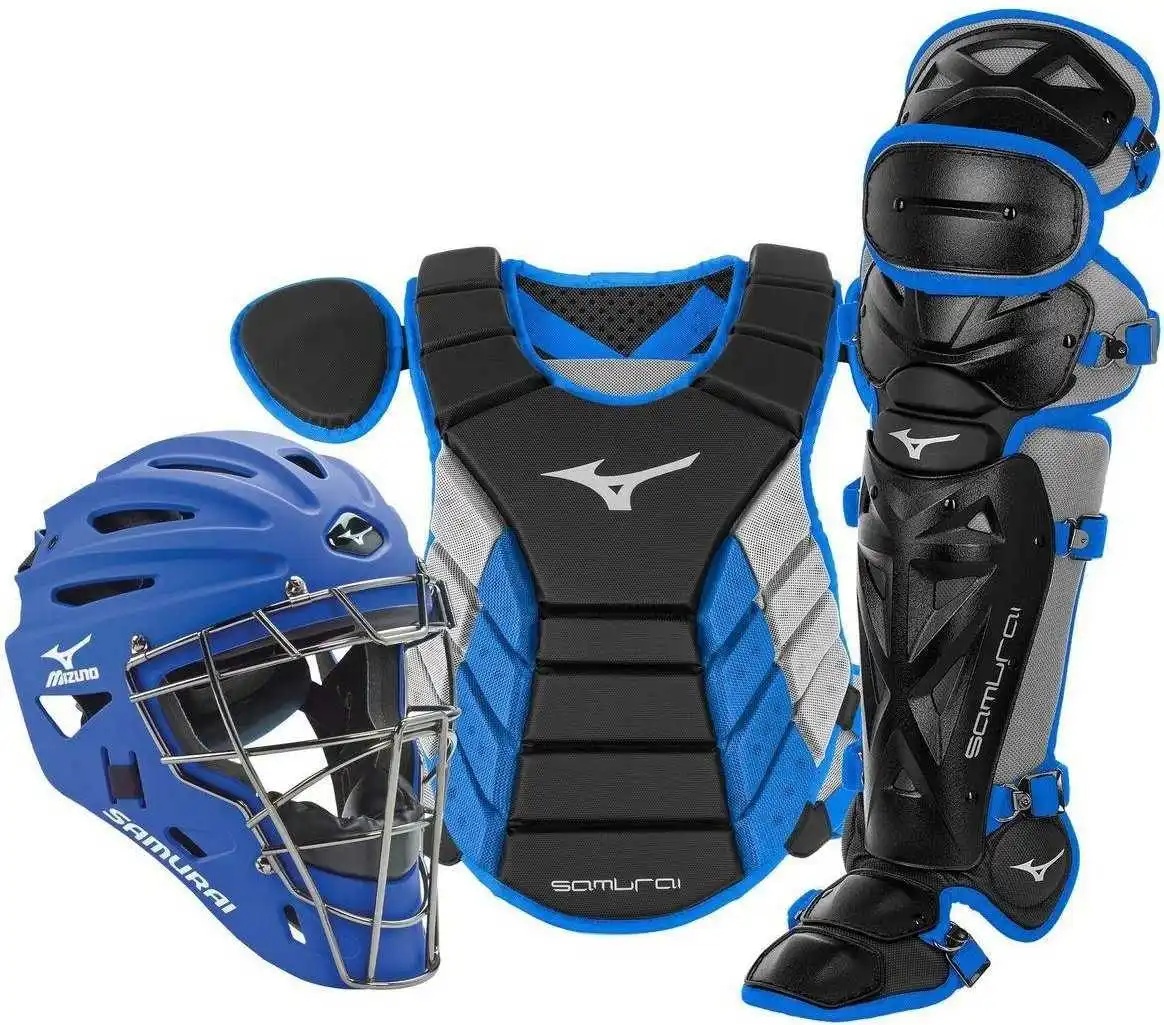
Mizuno Samurai Adult 16" Baseball Boxed Catcher's Gear Set - Black Royal
Mizuno Samurai Adult 16" Baseball Boxed Catcher's Gear Set - Black Royal Get Mizuno's top-selling Samurai catcher's gear series with the convenience of having everything you need boxed for you in a complete set. Made with high-quality materials and full of innovative design details, Samurai gear is highly durable and made for high-performance and protection without compromising comfort. The Samurai Chest Protector is constructed with a Low Rebound Foam with a specially designed grippy surface to help keep balls in front of you. Shin Guards feature Mizuno's patented K-Pad and a Triple Knee Cup construction for superior comfort and knee protection, while the Samurai Catcher's helmet is designed with a strategic ventilation system, 3-layer EVA foam padding, and a strong steel mask. The ultimate catcher's gear set, Samurai is made for the catcher who demands high performance. Set includes Samurai Adult Helmet (7 1/4? - 7 5/8?), Samurai Adult Shin Guards (16?®?), and Samurai Chest Protector (16").
Brand: Mizuno
Category: Sporting Goods > Athletics > Baseball & Softball > Baseball & Softball Protective Gear > Catchers Equipment Sets